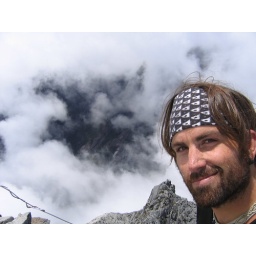
Framed by the clouds in the center was the magnificent rock garden